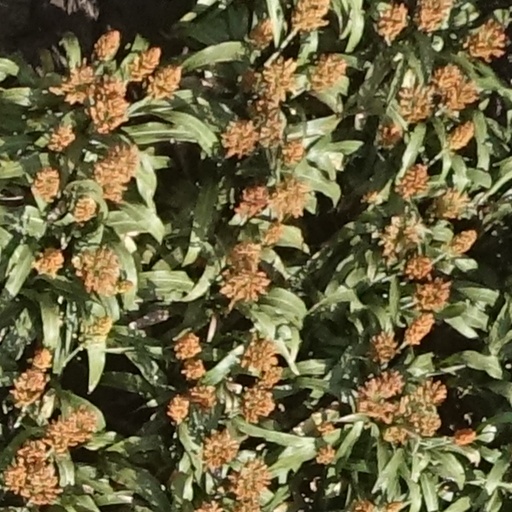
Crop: sorghum